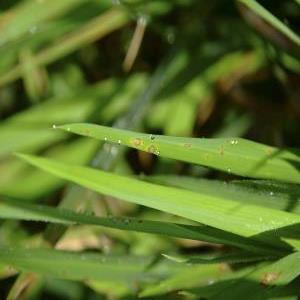
Disease: Blast